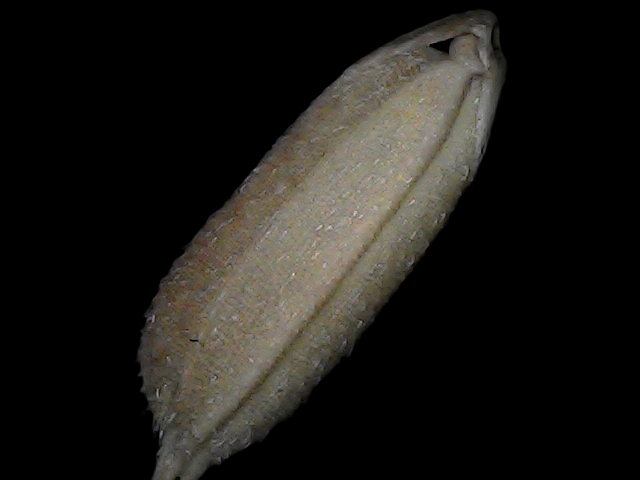
Rice variety: Bd79